HMCS Haida

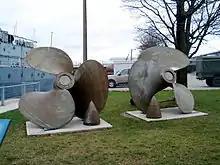
"Haida"s propellers on display at the historic site

In 2002, at the urging of Hamilton, Ontario MP Sheila Copps, Parks Canada purchased "Haida" from the provincial government and towed her (with great difficulty) from her Ontario Place dock to a shipyard at Port Weller for a $5 million refit to her hull. She was taken to a new home on the Hamilton waterfront and arrived to an 11-gun salute from 31 Royal Canadian Sea Cadet Corps "Lion" and her 12-pounder naval field gun on 30 August 2003, the 60th anniversary of her commissioning into the RCN. The destroyer is now a National Historic Site and is a museum ship on the Hamilton waterfront in front of Hamilton's Naval Reserve Division, .